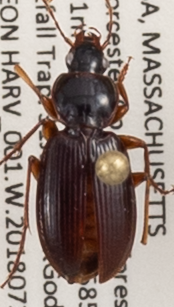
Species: Synuchus impunctatus
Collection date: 2018-07-31
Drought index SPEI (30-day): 1.216
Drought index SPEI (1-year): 0.63
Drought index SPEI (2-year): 0.132